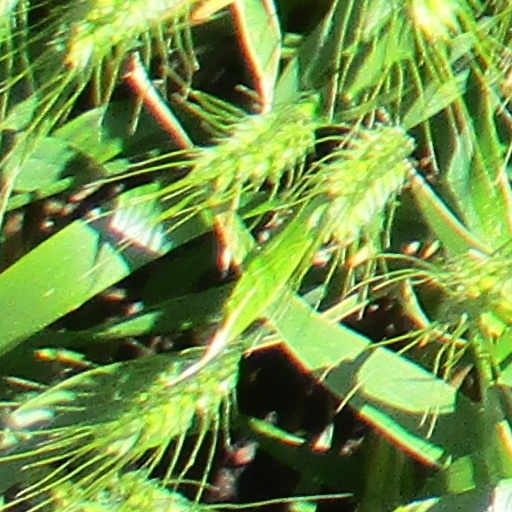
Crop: wheat